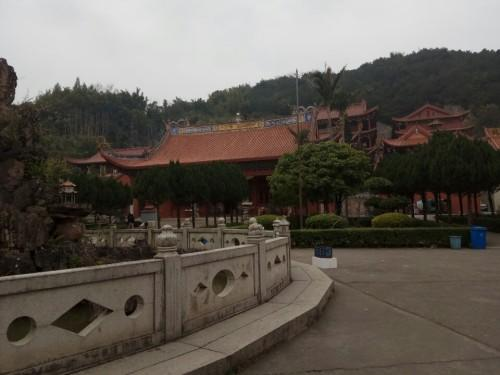
地标名称：种德禅寺
所在城市：宁德市·福安市